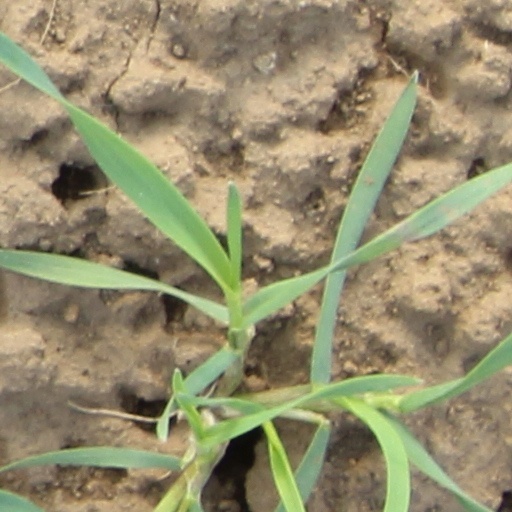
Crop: wheat